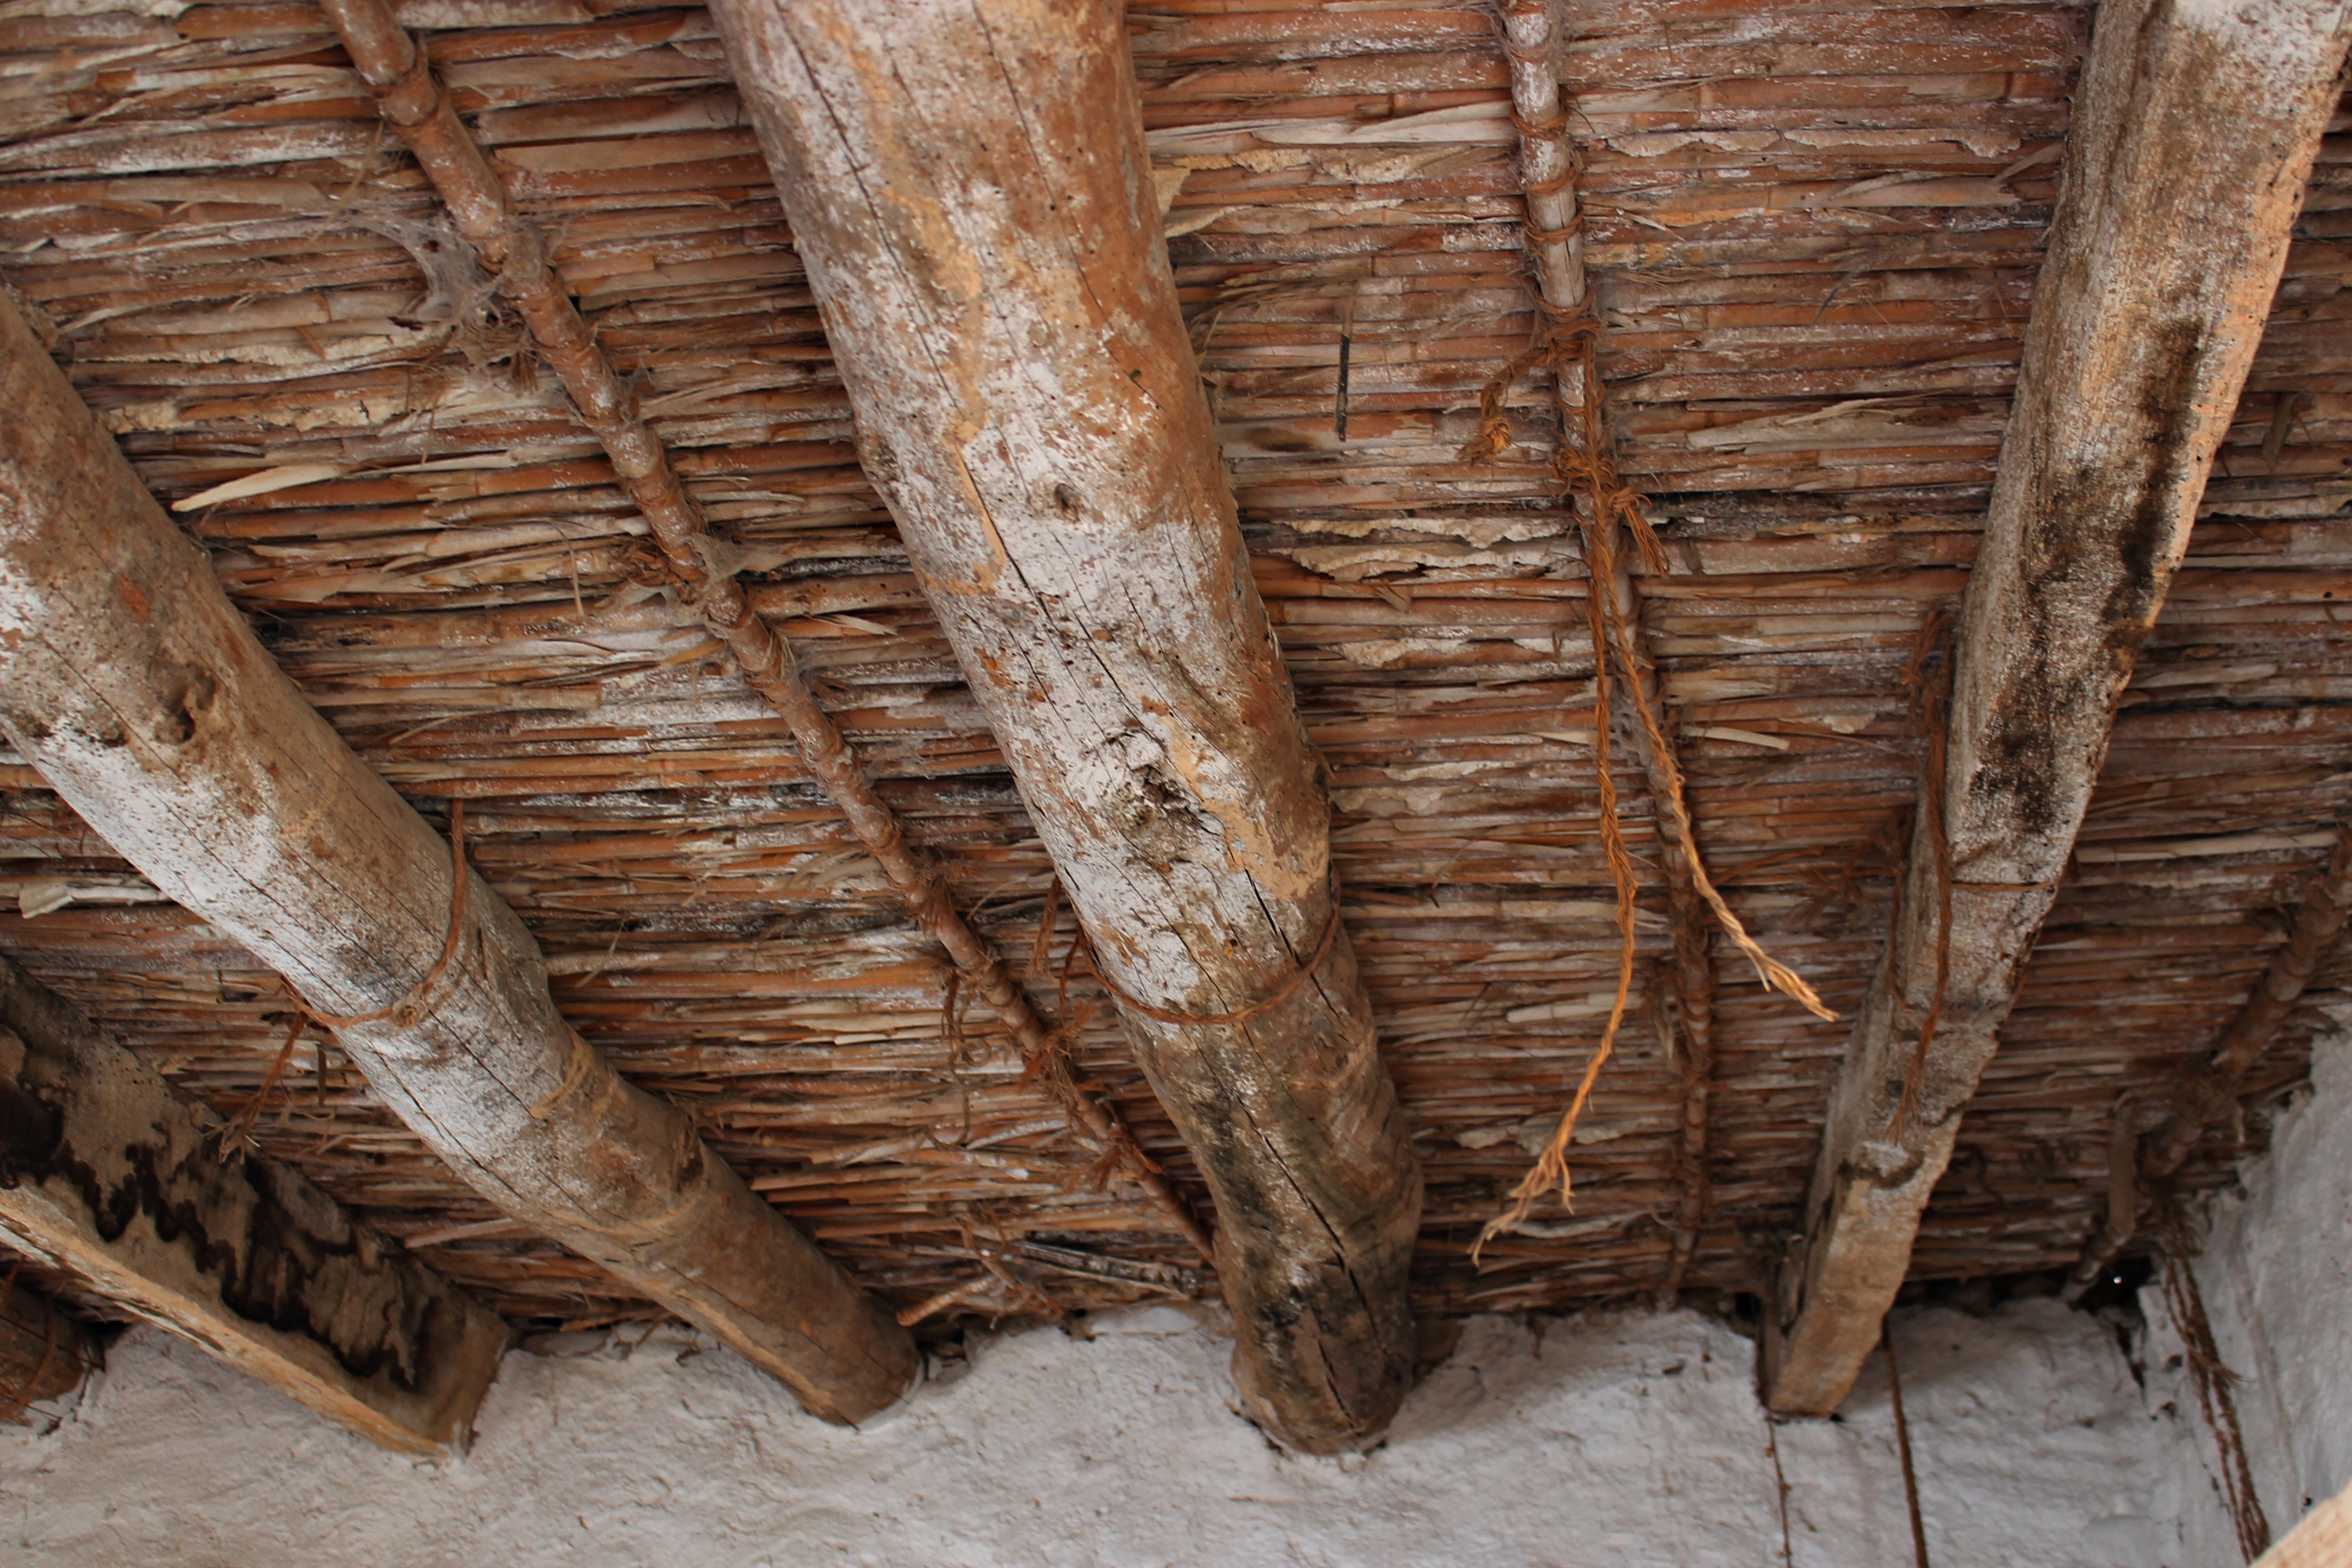
branch, people, wood, trunk, old, wall, rustic, beam, formation, horn, rural, agriculture, lumber, interior design, manual, restored, roofs, casa vieja, bed and breakfast, man made object, ca as